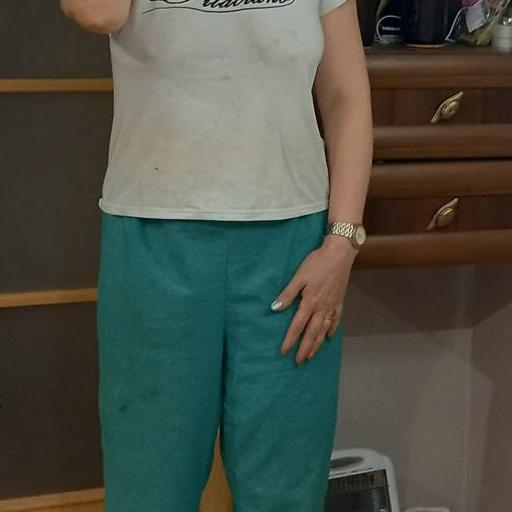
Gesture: no_gesture